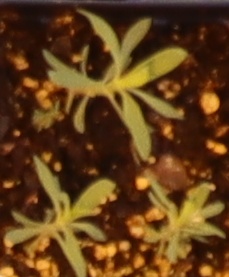
Label: Kochia